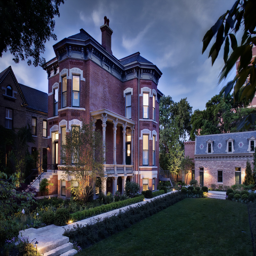
person , an interior designer spent an average working on this mansion .